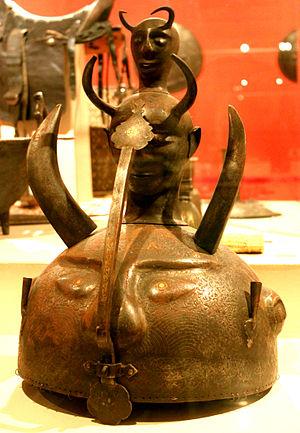
Le musée national d’art d’Azerbaïdjan est l’un des plus grands musées d’art d'Azerbaïdjan. Dix-sept mille objets y sont stockés. Le musée est fondé en 1936 et depuis 1943, il porte le nom de Roustam Moustafaïev, l’un des fondateurs de l’art décoratif théâtral en Azerbaïdjan. Le musée est installé dans deux bâtiments : l'ancien palais De Bourr et l'ancien lycée féminin Marie, construits à la fin du XIXᵉ siècle à Bakou. Le musée contient des œuvres d’art couvrant les différentes périodes de l’art de l’Orient ancien et d’Azerbaïdjan, de Russie et d’Europe occidentale. Les œuvres d'art de valeur de la collection du musée ont été exposées au Canada, à Cuba, en Syrie, en France, en Tchécoslovaquie, en Algérie, en Irak et dans d'autres pays.